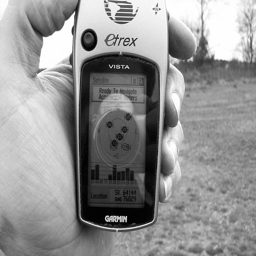
This is a photo of someones Garmin fish finder.
A person is holding a GPS unit in his hand.
a person holding on to a phone
A person holding up a GPS guide showing the screen.
A close-up view of a hand holding a navigation device.